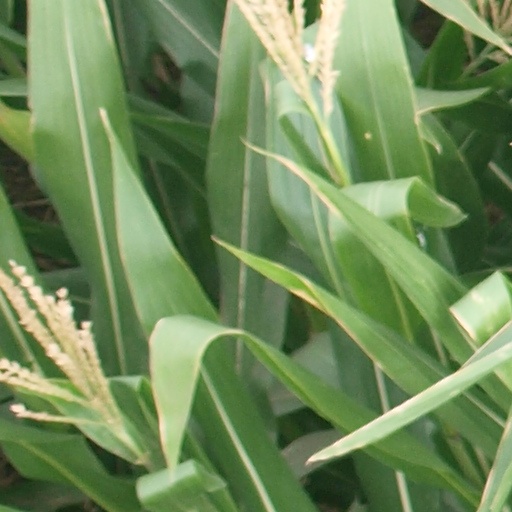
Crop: maize; corn